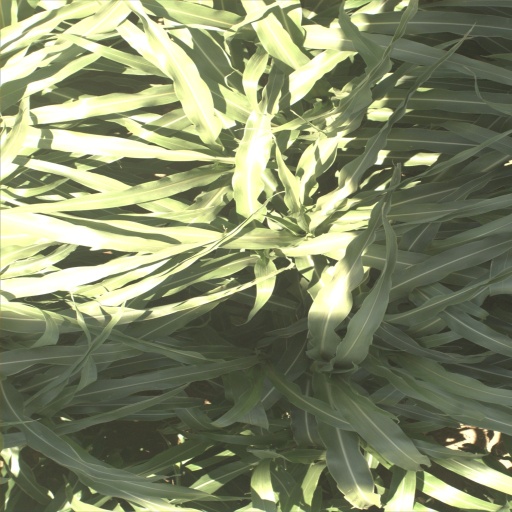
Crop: sorghum